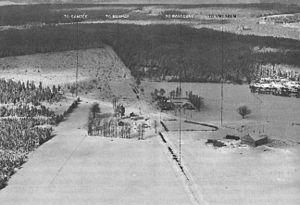
La Baraque de Fraiture (Belgique)